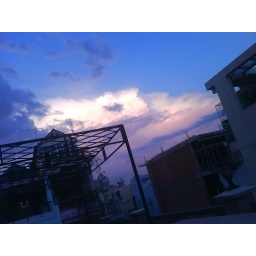
in the 3th floor of mah house :P